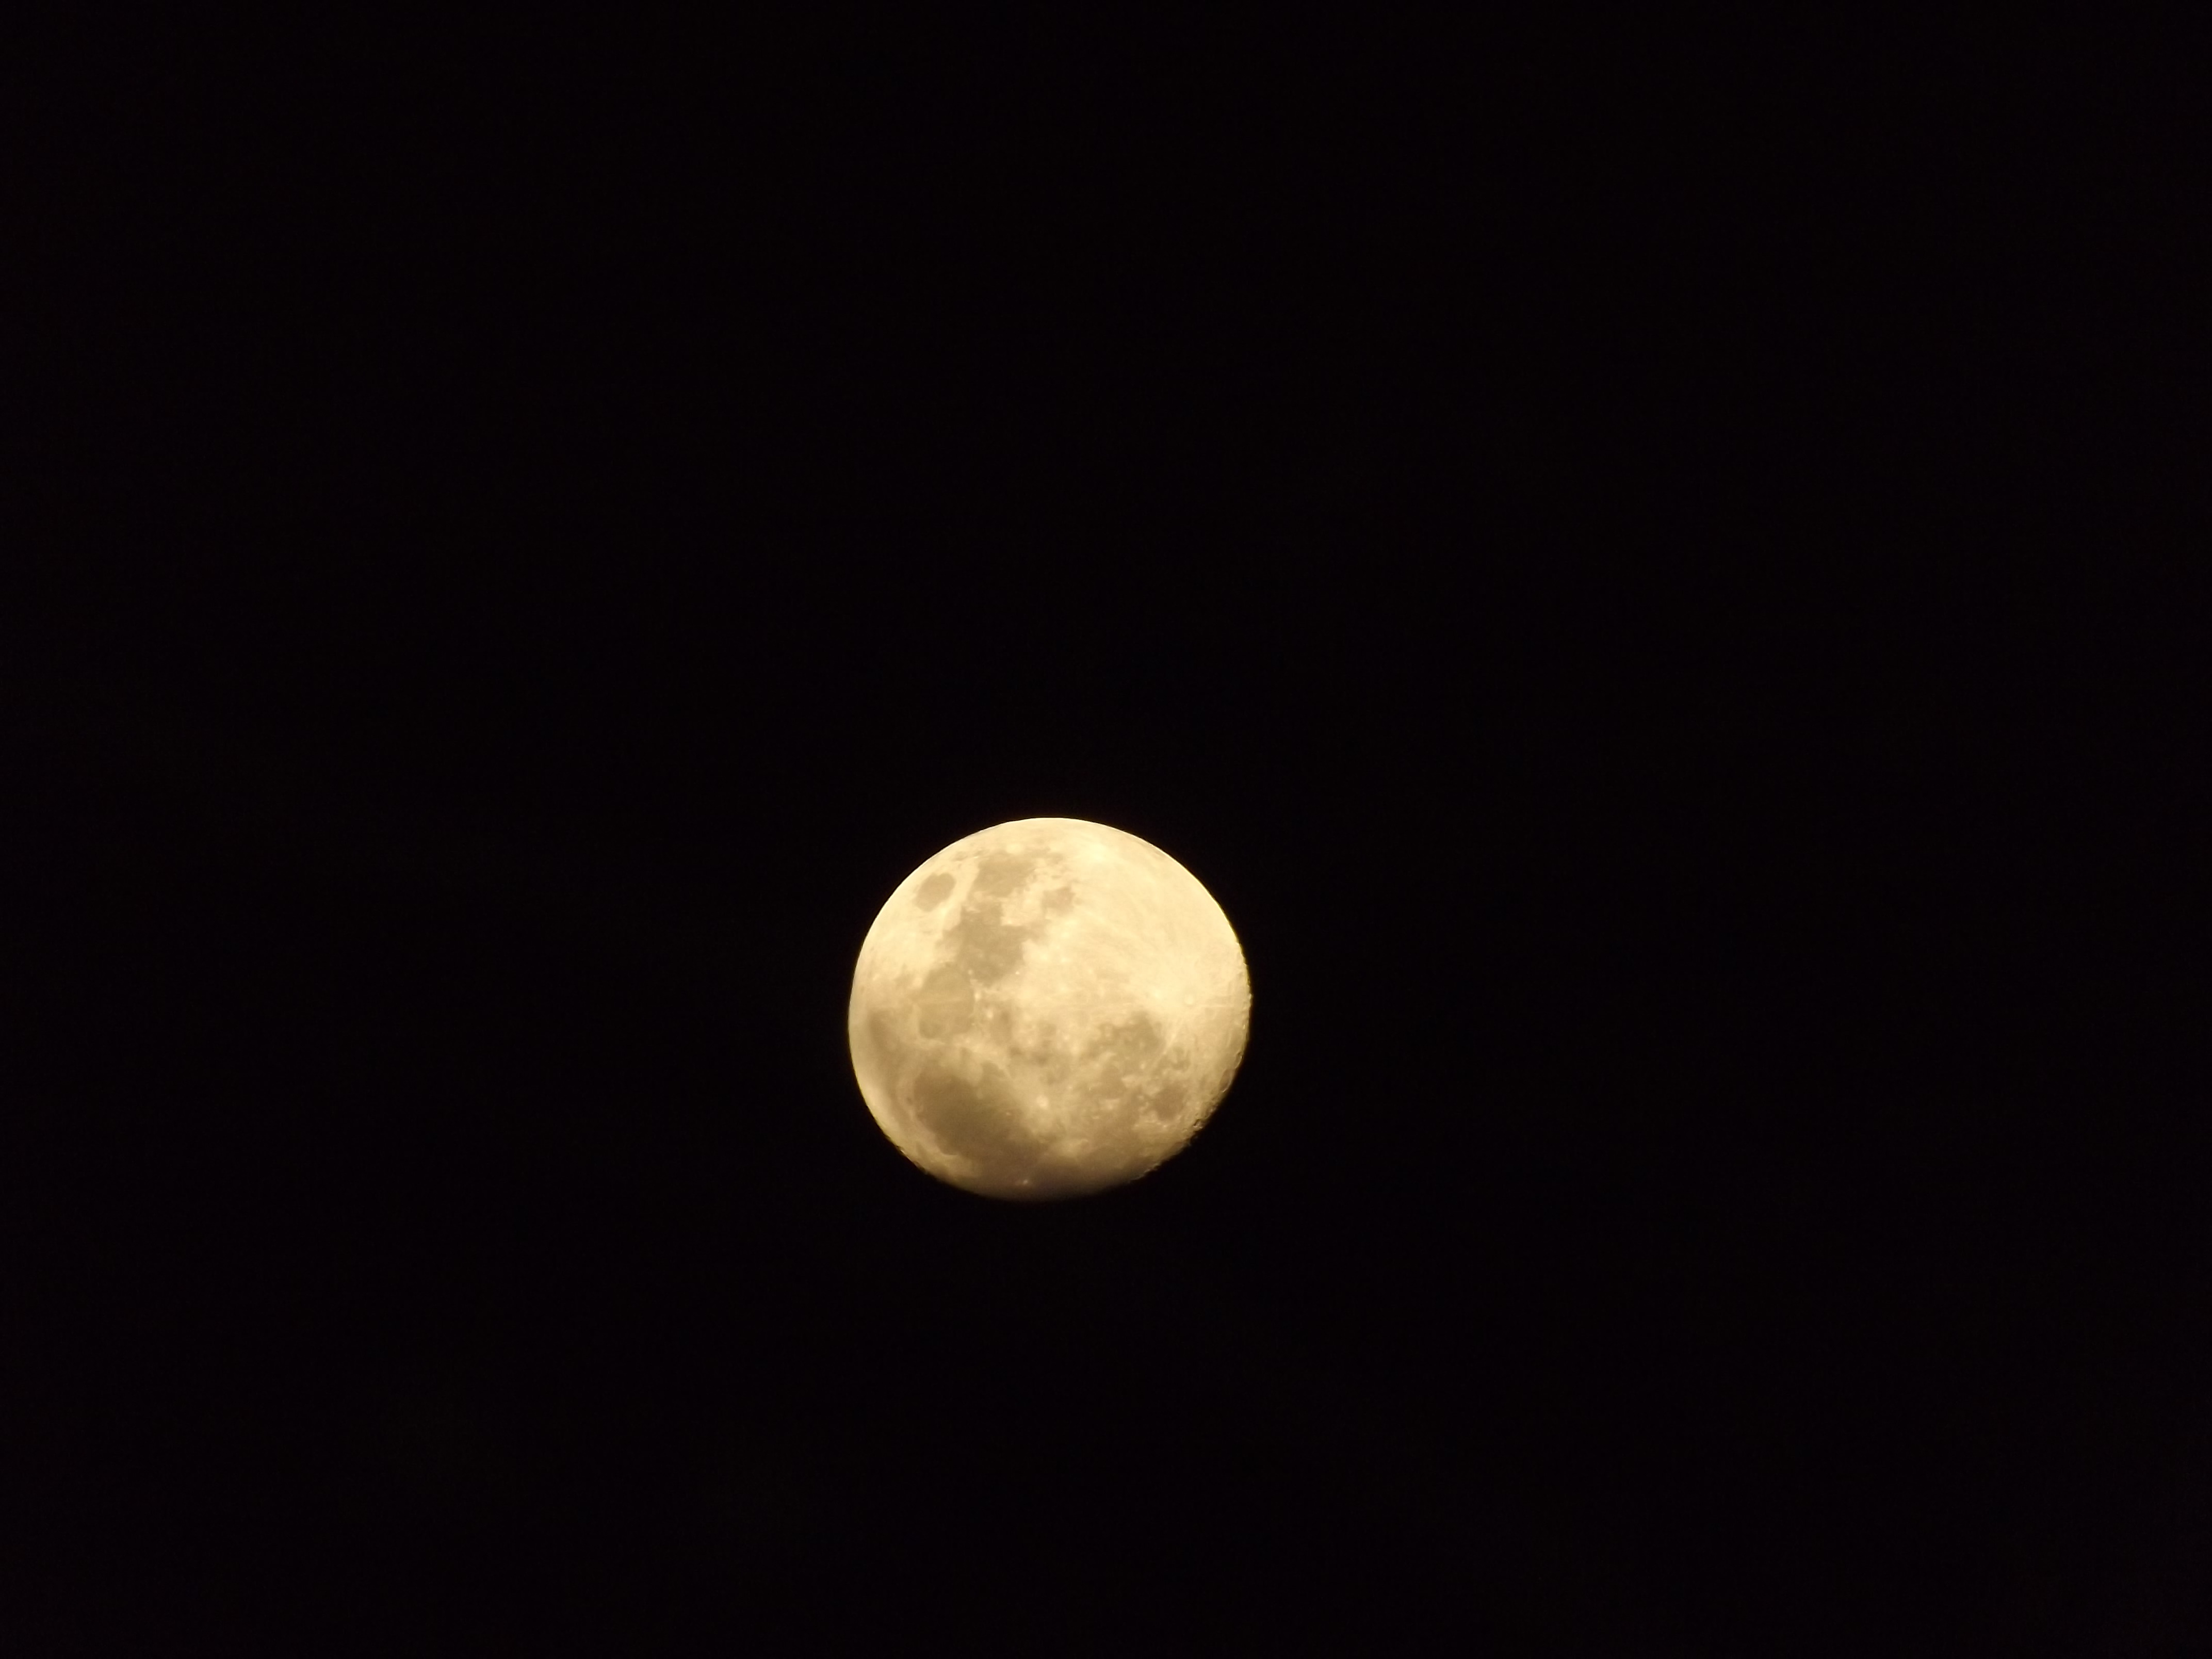
night, atmosphere, dark, black, moon, full moon, event, astronomical object, lunar eclipse, celestial event